Alexander Olbricht

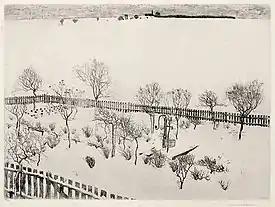
Garden in the Snow

His father, Gustav Olbricht (1851–1892) was a painter and art restorer at the Silesian Museum of Fine Arts. At the age of sixteen, he was employed by the firm of "P. Strunk", an art material supplier. After his father's death, he enrolled at the , where he studied with the landscape painter, .